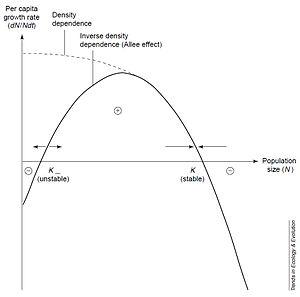
L'effet Allee est un phénomène de dépendance positive en la densité en écologie des populations, caractérisé par une corrélation positive entre la densité d'une population et son taux de croissance. Il se manifeste chez certaines espèces et seulement pour de faibles effectifs.